Peter of Geneva (son of Humbert)

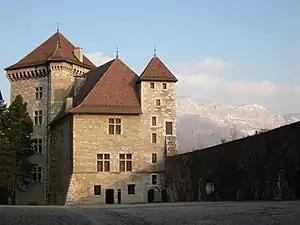
Annecy Castle

It has been suggested that either Peter II, Count of Savoy arranged for Pierre and Ebal to find preferment in England in return for their rights on the north shore of Lake Geneva or more generously that he befriended them and offered them a life in England as a good uncle to nephews in need – either way they arrived in England between 1240 and 1241 and feature in English records in the early 1240s.